Germany

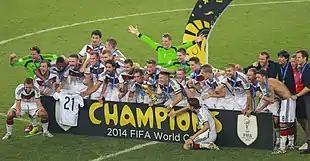
The German national football team after winning the FIFA World Cup for the fourth time in 2014

Culture in German states has been shaped by major intellectual and popular currents in Europe, both religious and secular, and their scientists, writers and philosophers have played a significant role in the development of Western thought. Global opinion polls from the BBC revealed that Germany is recognised for having the most positive influence in the world in 2013 and 2014.